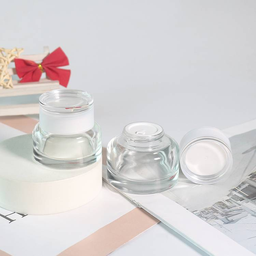
Label: glass